Ho Ho Lun

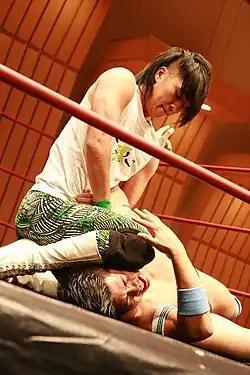
Ho Ho Lun applying an armbar.

Ho Ho Lun first traveled to the United Kingdom in 2010, training with the 4 Front Wrestling promotion. In 2011, he traveled to the UK for a second time, this time staying in the nation for six months. During his 2011 tour in the UK, Lun wrestled for 4FW, Triple X Wrestling (TXW), Pro Wrestling Live (PWL) and other independent promotions. The most notable match of his 2011 tour was a BWE Championship match in Essex. In 2013, Ho Ho Lun return to the UK again and wrestled in a various promotions, including Attack Pro Wrestling, Wu-Tech Wrestling and Fight Club Pro. During his 2013 European trip, Lun also wrestled in Spain and Portugal. In 2015, Lun returned to Europe for a short two week tour, wrestling in Portugal and in England for Pro Wrestling Pride where he would challenge for the PWP Catch Division Championship in a fatal-4-way. In Summer 2019, he returned to the UK for a short tour of two months where he wrestled for a number of promotions including Southside Pro Wrestling, NORTH Pro Wrestling and Futureshock Pro Wrestling.